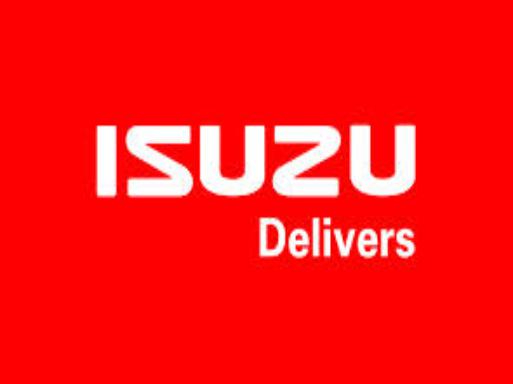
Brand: Isuzu-2
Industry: Transportation